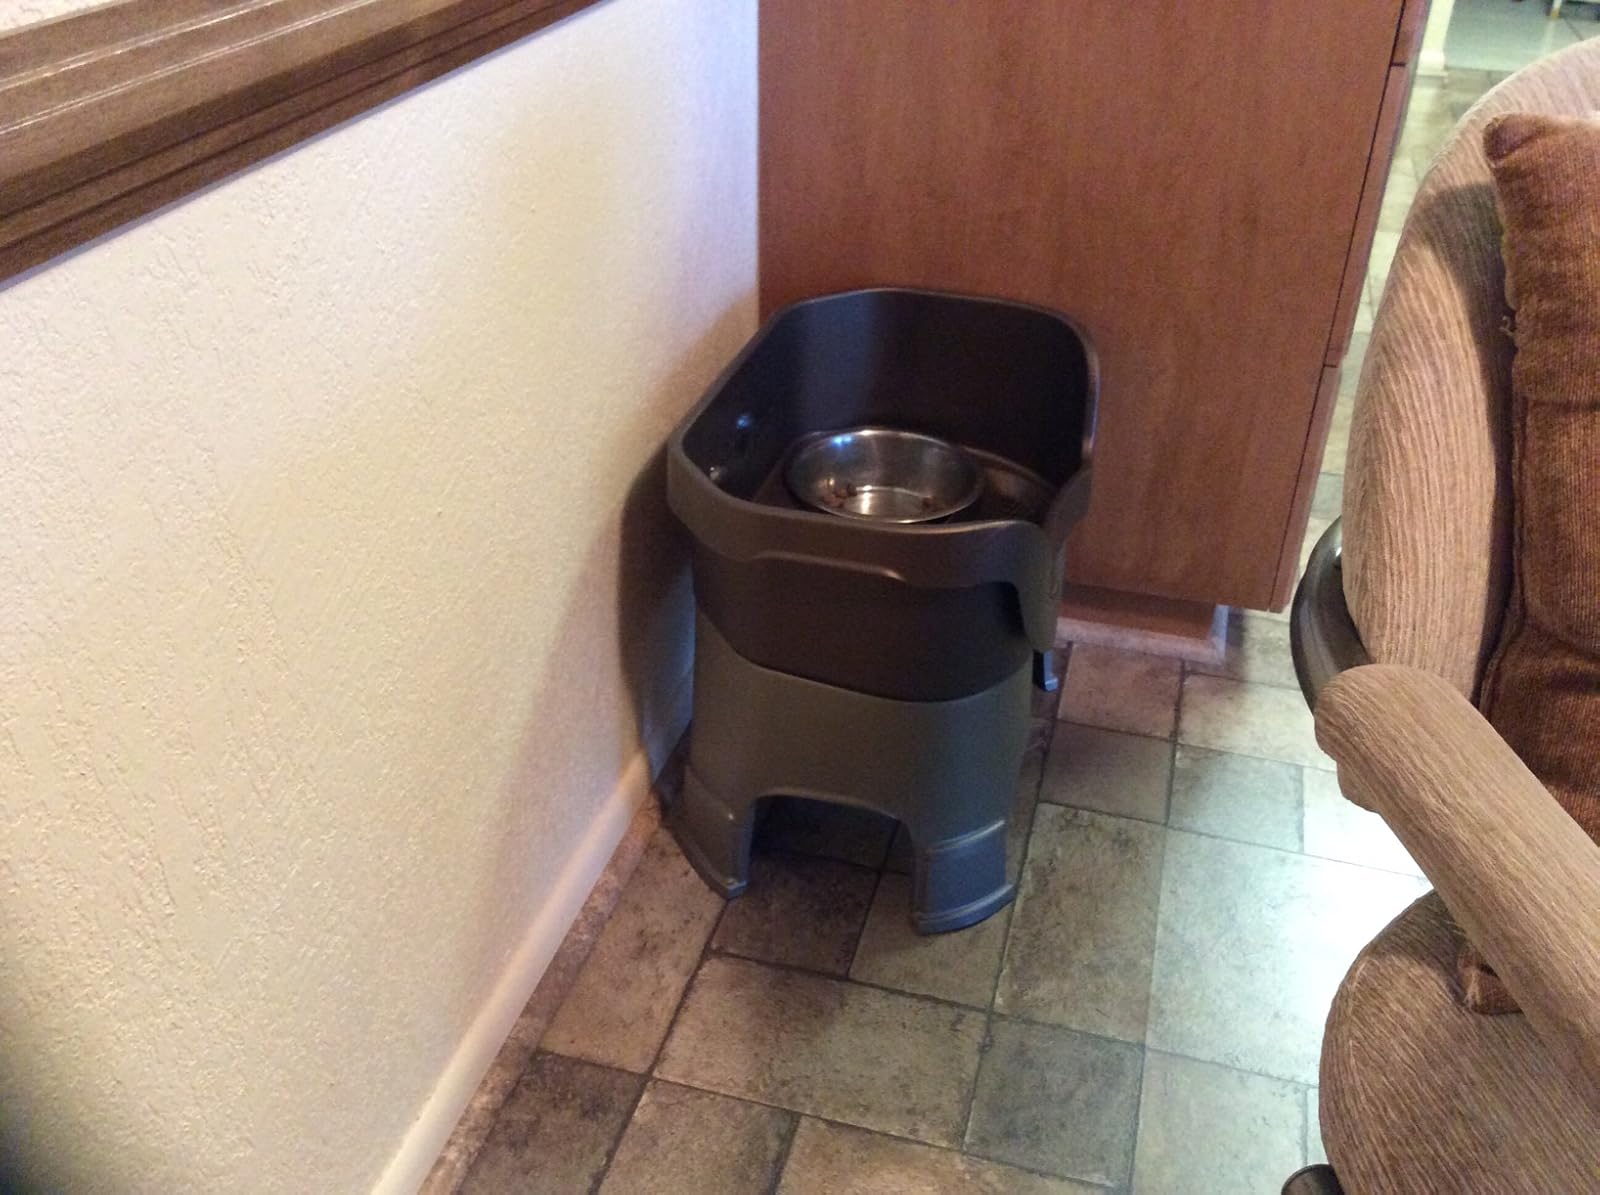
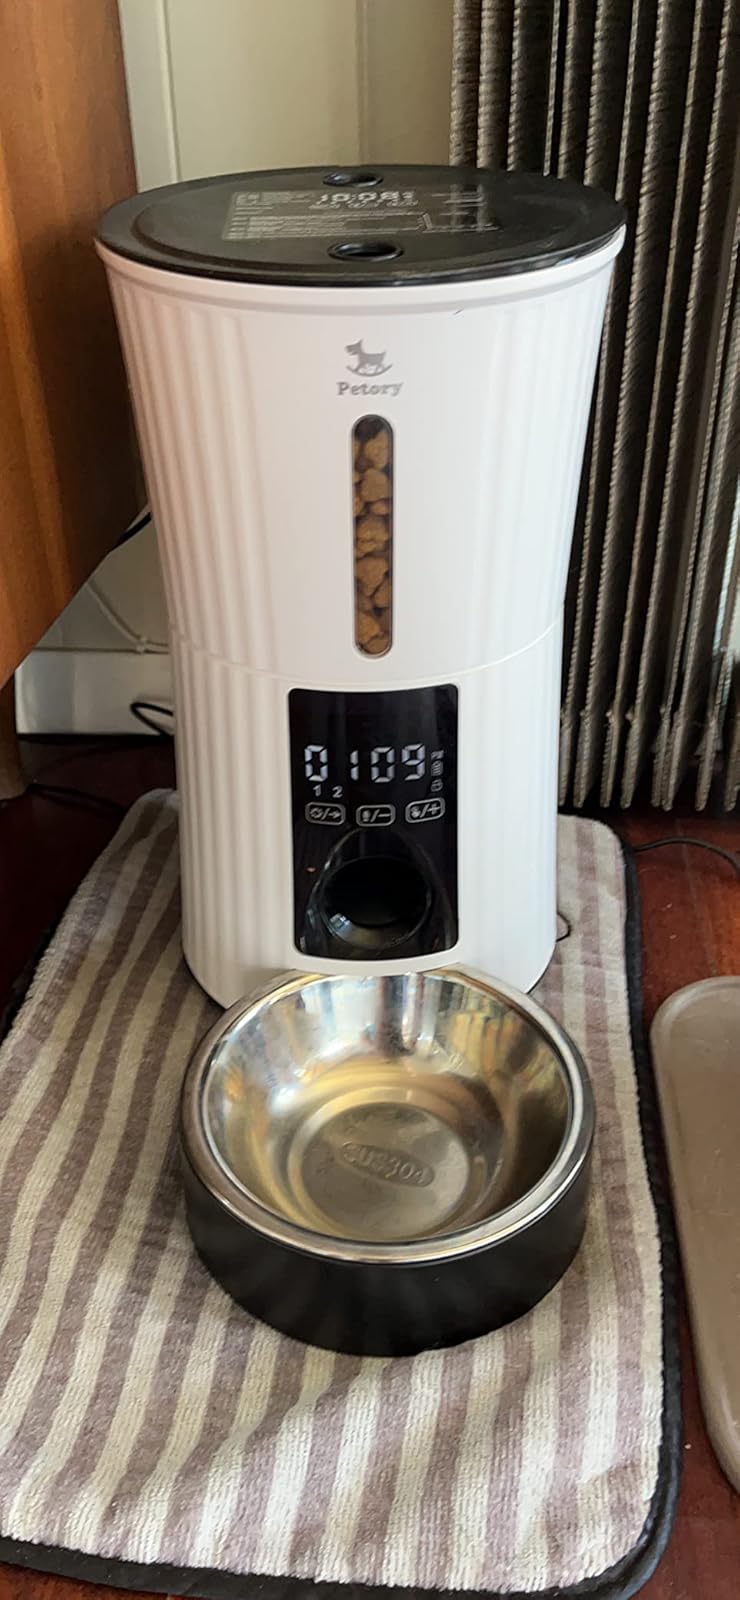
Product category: items_feeder
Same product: no